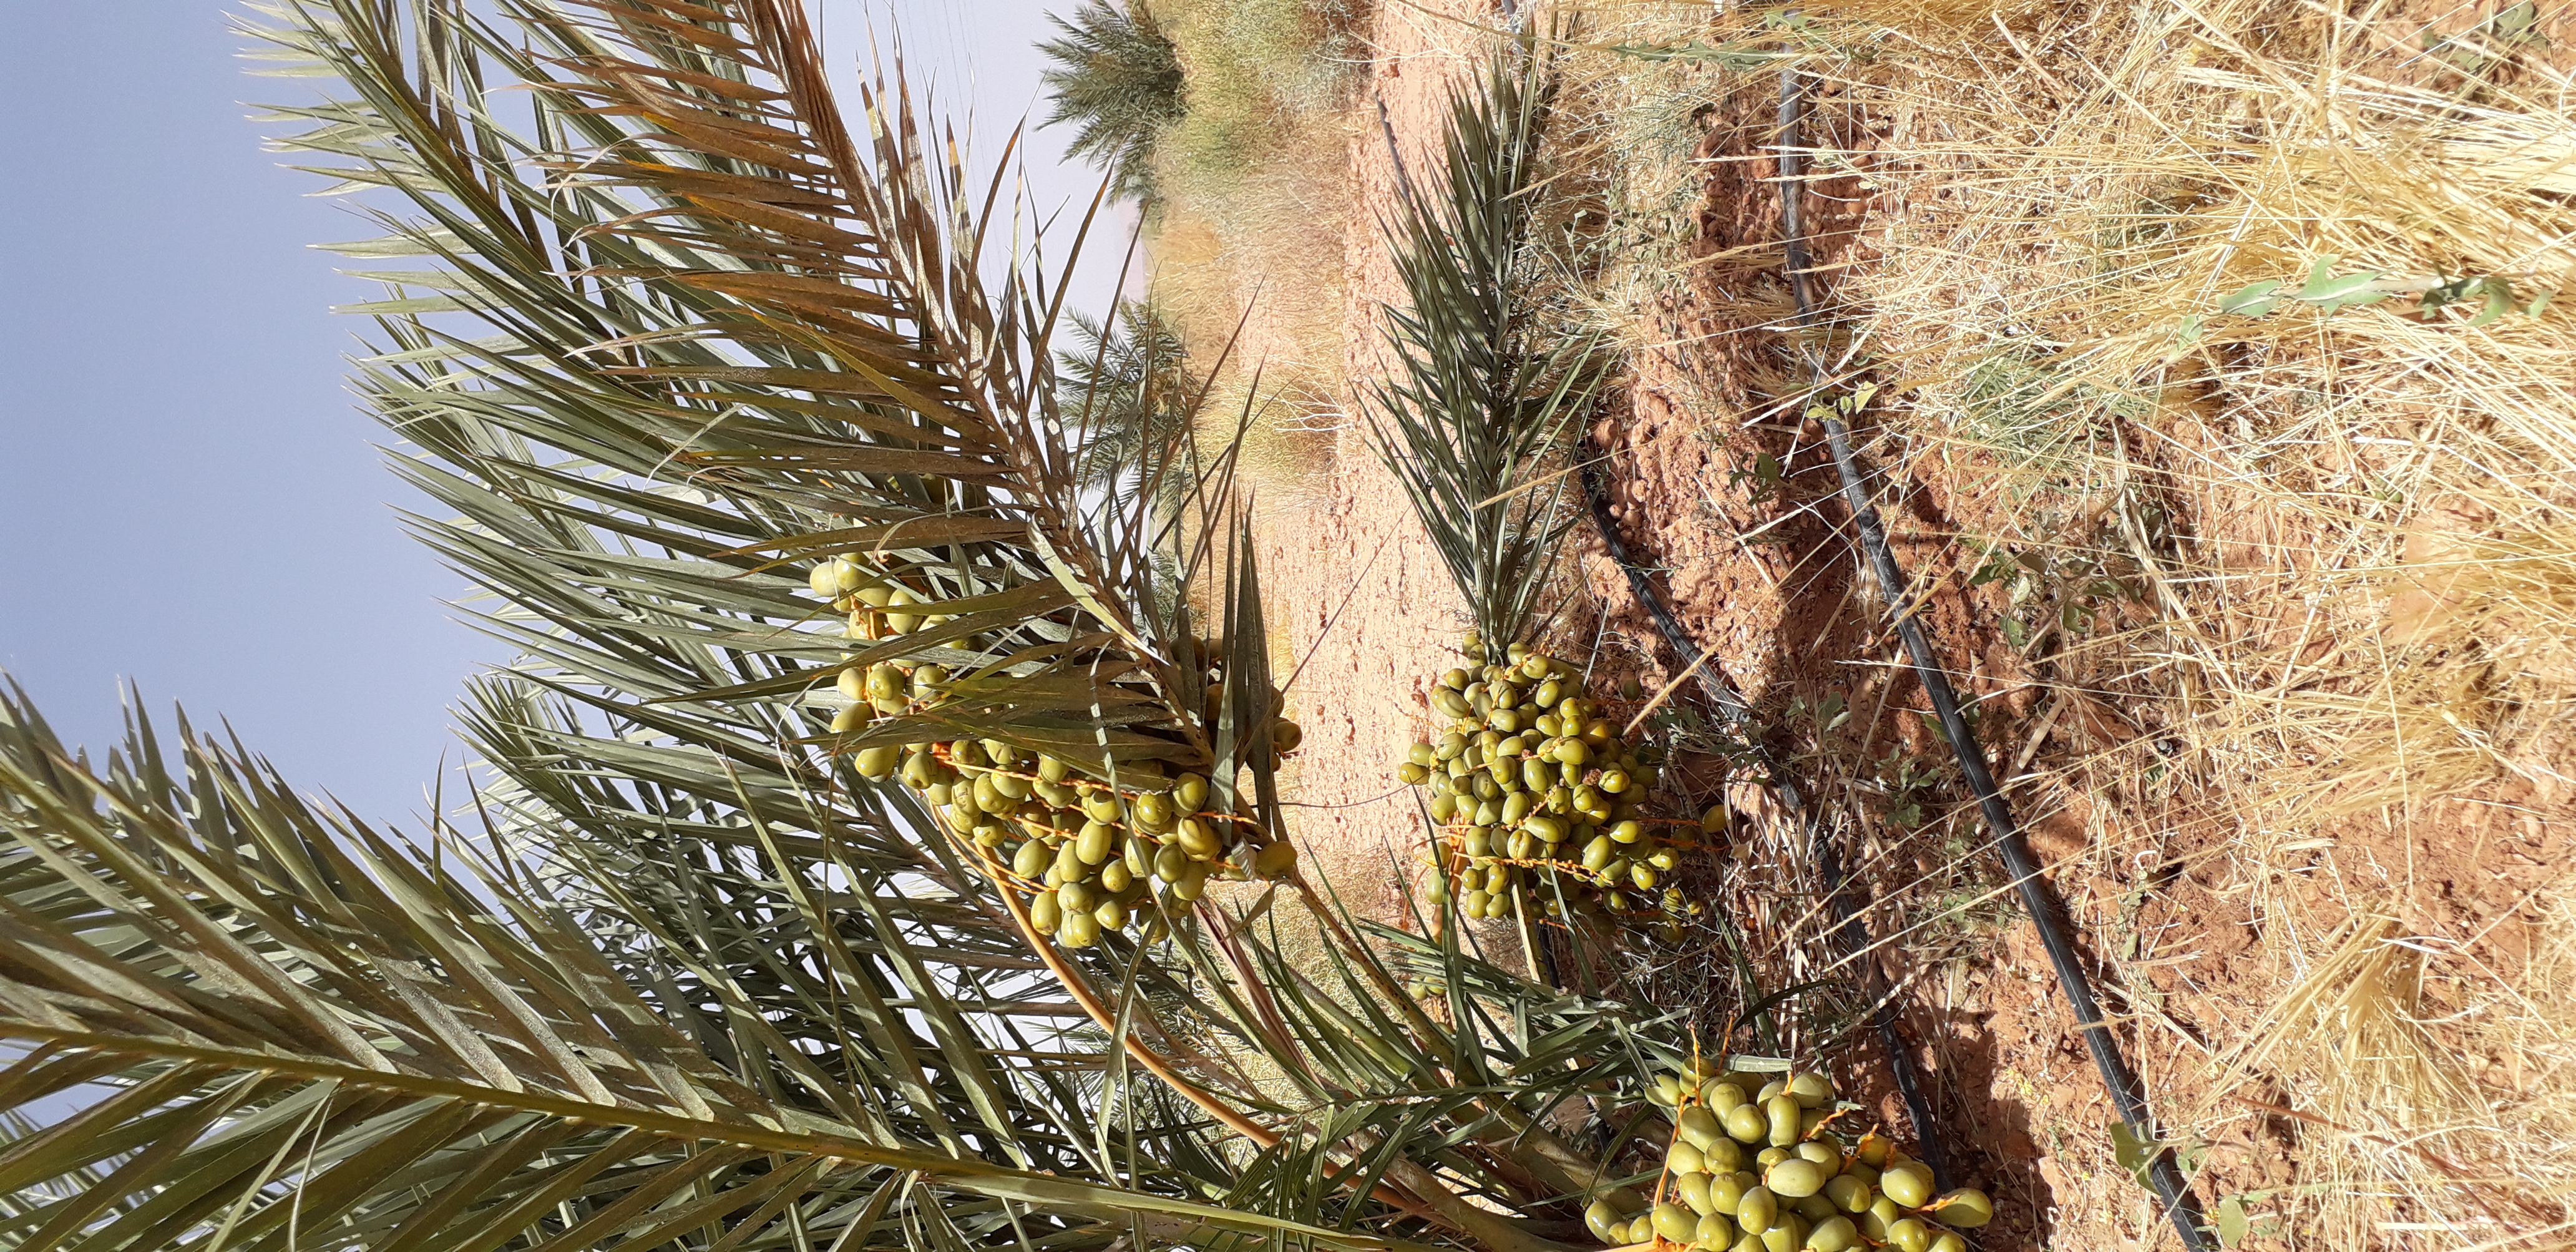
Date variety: Boufagous